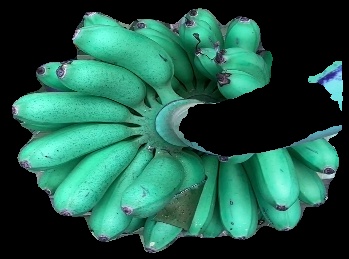
Variety: rasbale
Grade: grade1